Jesuit Missions of Chiquitos

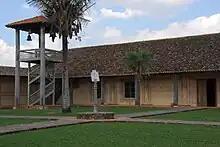
A church courtyard with a sundial in the center of the courtyard and a wooden bell-tower in the corner of the courtyard. The bell tower consists of a roofed platform supported by four wooden columns. Stairs lead up to the platform. The sundial is located at the end of a wooden column.

Along the fourth side of the plaza lay the religious, cultural and commercial centers of the towns. In addition to the church, which dominated the complex, there would have been a mortuary chapel, a tower and a "colegio" or "school", connected by a wall along the side of the plaza. Behind the wall and away from the plaza would have been the patio with living quarters for the priests or visitors, rooms for town council matters, for music and storage, as well as workshops, which often were arranged around a second patio. Behind the buildings, a vegetable garden surrounded by a wall and a cemetery likely would have been found. The cemeteries and workshops have disappeared completely from the mission settlements, while the other elements of the church complex still survive to varying degrees. Two stone towers (in San Juan Bautista and San José de Chiquitos) and one of adobe (in San Miguel de Velasco) can be traced back to the time of the Jesuits. Others are of more recent construction, or the result of the conservation and restoration work spearheaded by Roth toward the end of the 20th century. Many of these are tall wooden constructions open on all sides. Of the Jesuit schools only those in San Xavier and Concepción are preserved entirely. Like the houses of the indigenous residents, the buildings of the church complex were single-level ones.